Reza Shah

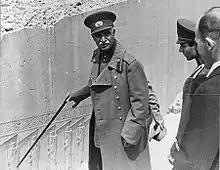
Reza Shah at Persepolis

In 1923, Reza Khan, then Sardar Sepah (Commander in Chief), visited Susa, the main site of French excavation in Iran. Enraged by the sight of a large European castle with a French flag, he remarked, "Did they intend to position an army there up on the hill?" He also received multiple reports of French looting of Susa's antiquities and taking them to France. When Reza Khan ascended the throne in 1925, his court minister, Teymourtash, suggested ending the French monopoly on excavation granted by Qajar government and appointing a Frenchman as the director of a new archaeological institute. Consequently, the French monopoly was abolished in 1927, and André Godard was appointed director of the archaeological service as a compromise. The Iranian Parliament voted on 29 April 1928, to hire Godard for five years starting from 18 November 1928. Reza Shah preferred Iranian architects. When his favorite daughter, Princess Shams, wanted a garden, she chose a design by French architect André Godard; however, the shah's approval was required for construction within the royal compound. Upon seeing a Latin name on the plans, Reza Shah became visibly angry. Despite assurances that Godard had lived in Iran long enough to be considered virtually Iranian, the shah tore up the plans and insisted that an Iranian architect design the garden.